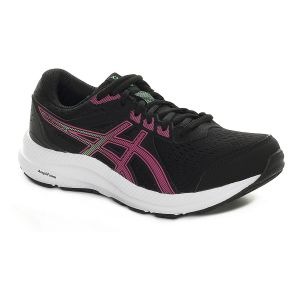
Asics Gel-Contend 8 Donna Nero   Sconto 30%
Prezzo: 49,00 €